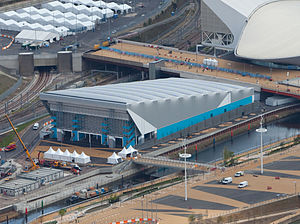
Water Polo Arena
Water Polo Areana
Water Polo Arena er et midlertidigt vandsportsanlæg i London med plads til 5.000 tilskuere. Byggeriet blev påbegyndt i foråret 2011 og afsluttet i maj 2012. Det skal benyttes til vandpolo under Sommer-OL 2012. Der vil være direkte adgang mellem vandpoloarenaen og Aquatics Centre London, der bruges til andre vandsportdiscipliner under OL. Arenaen vil blive revet ned igen efter OL, men det forventes, at materialerne kan genbruges andre steder i landet.